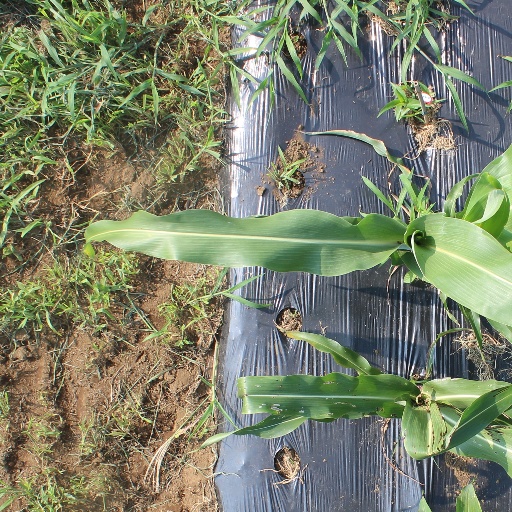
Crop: sorghum